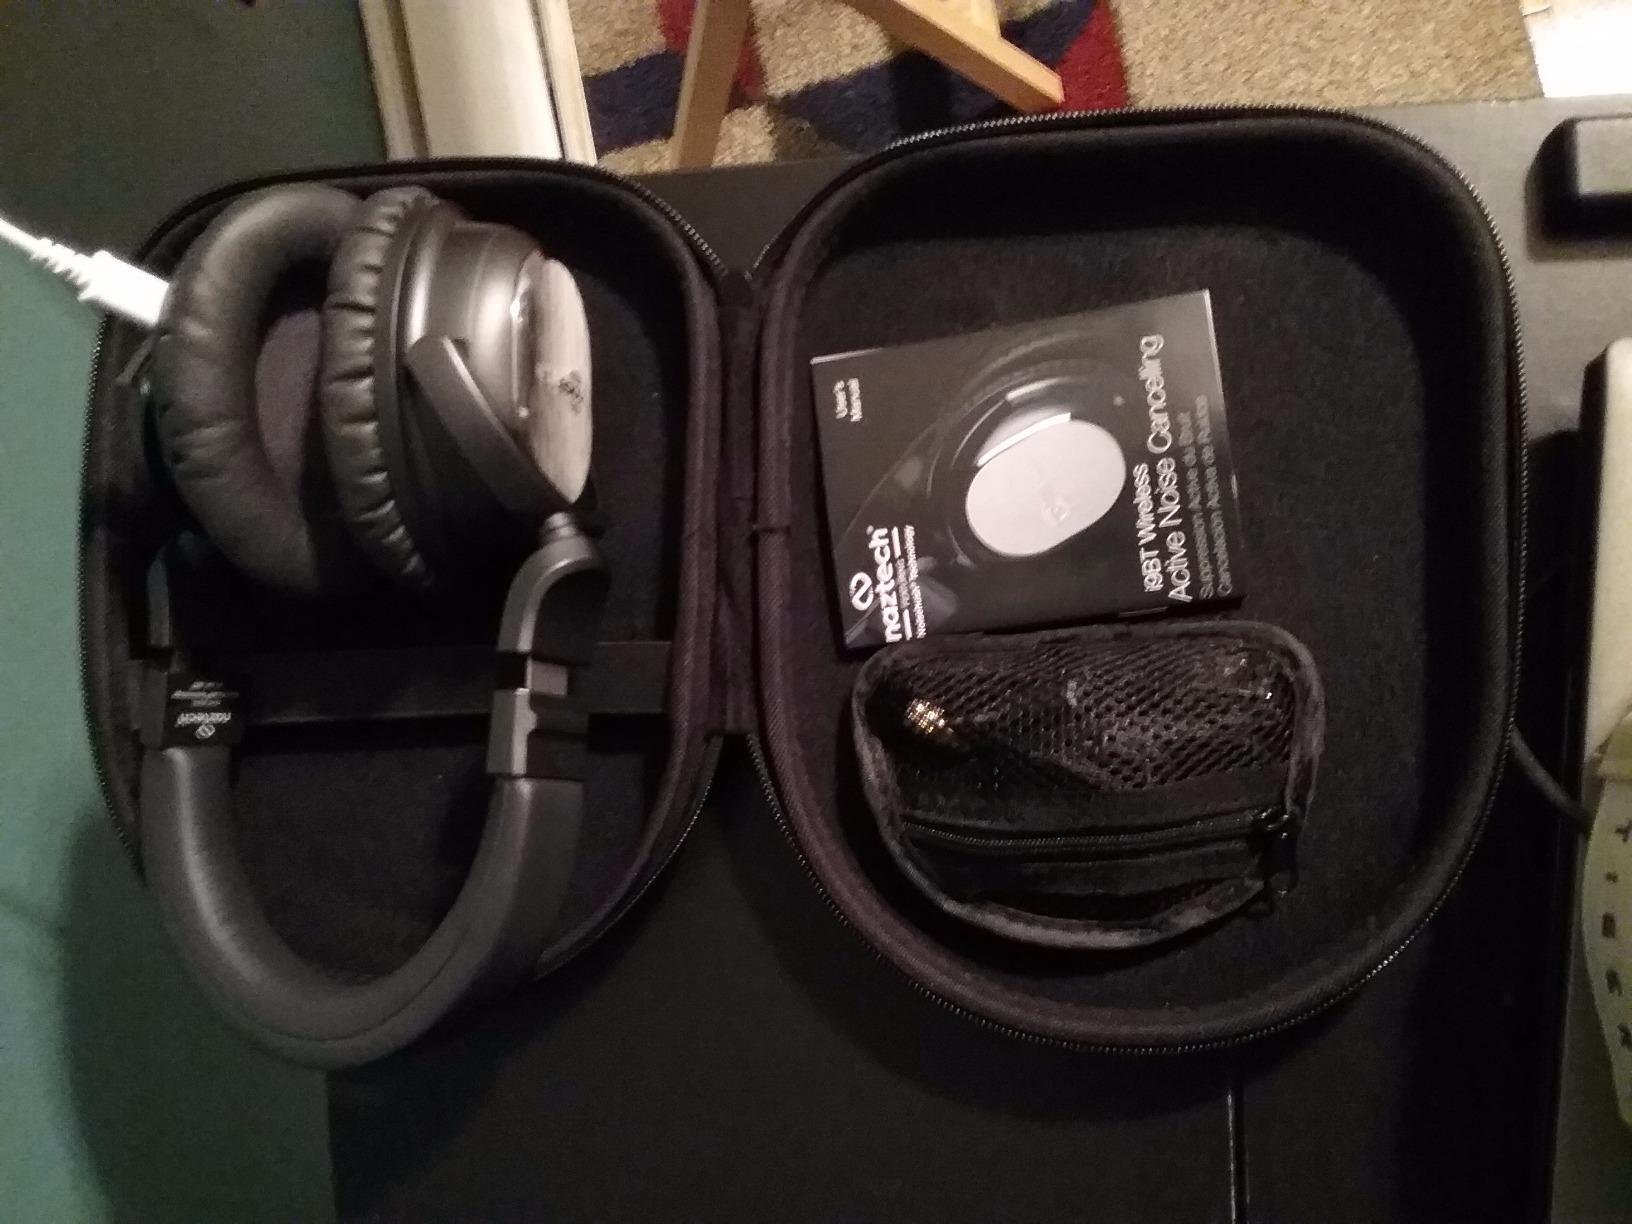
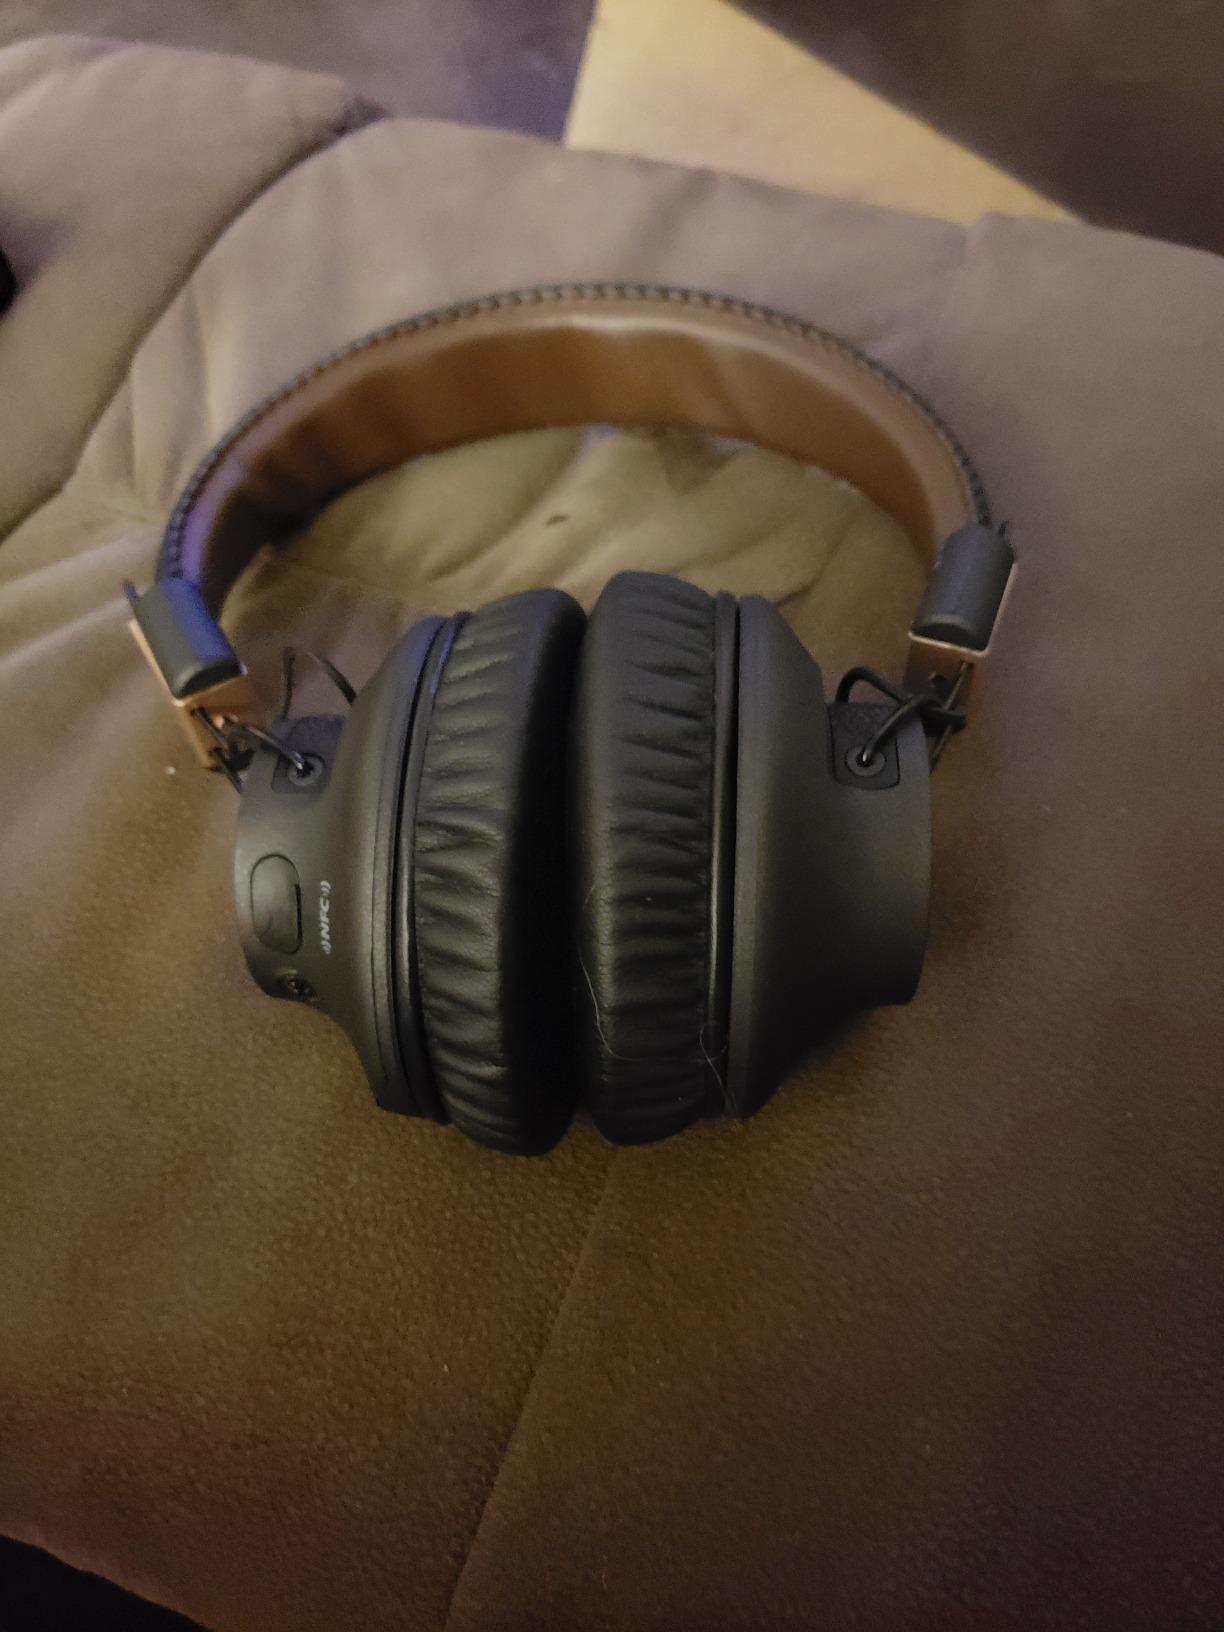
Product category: headphones
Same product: no